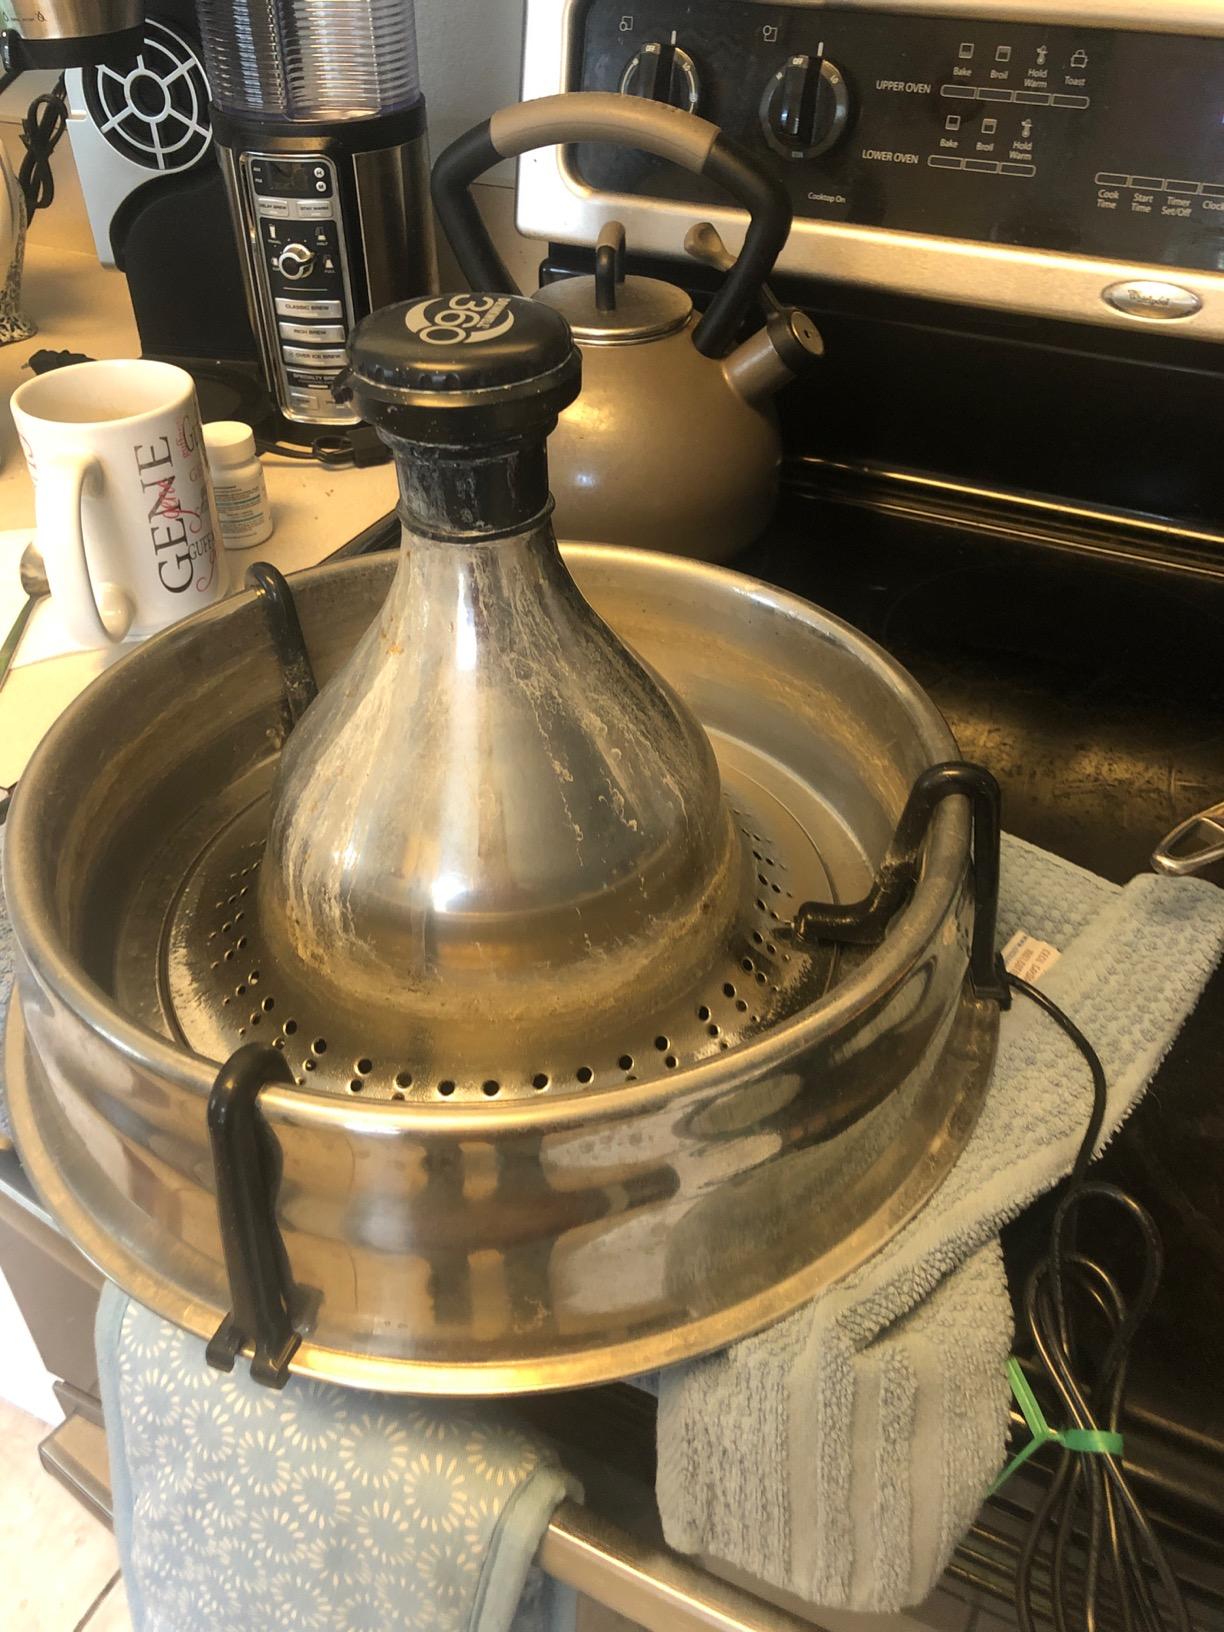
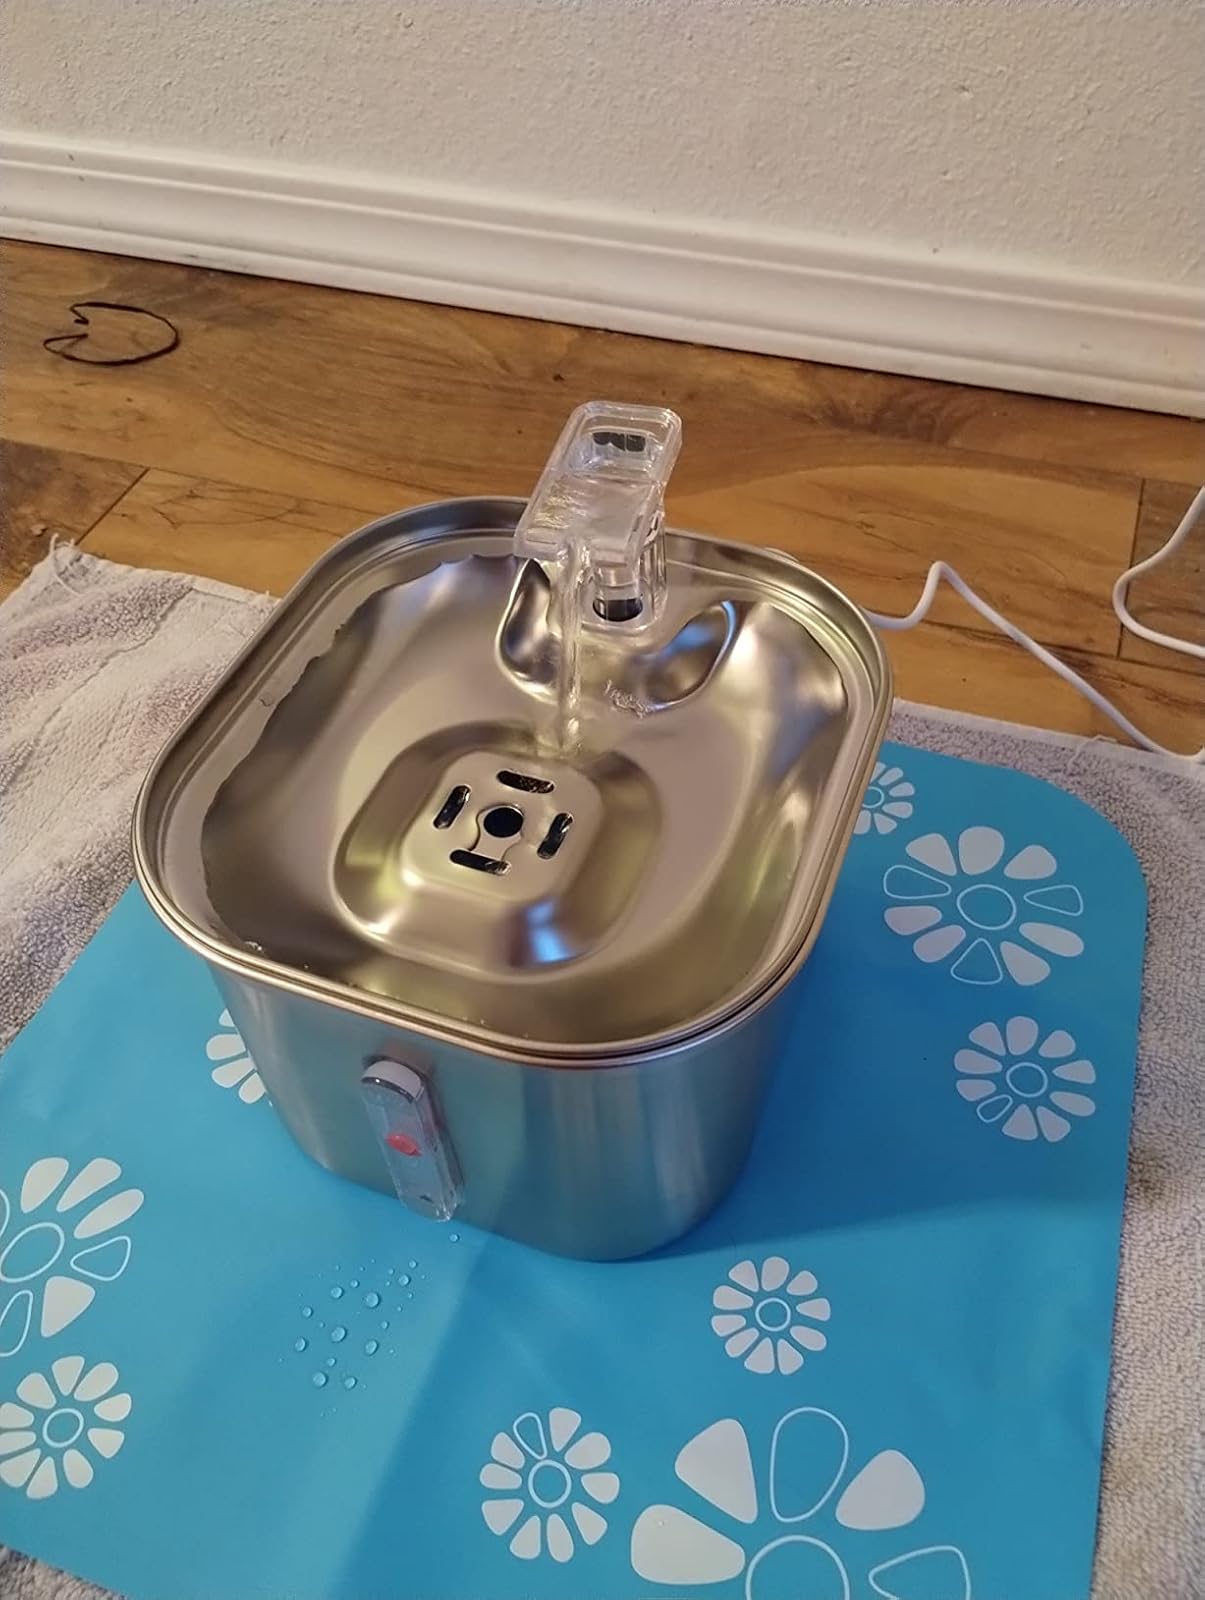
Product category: items_bowl
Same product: no